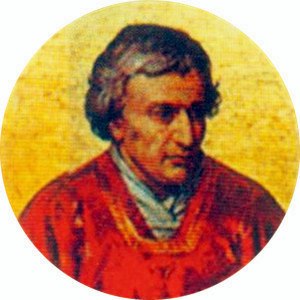
Paverækken / 2. årtusinde / 11. århundrede
Dette er en liste over paver, den romersk-katolske kirkes overhoved. Paverækken strækker sig tilbage til apostlen Peter.